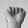
ASL letter: A